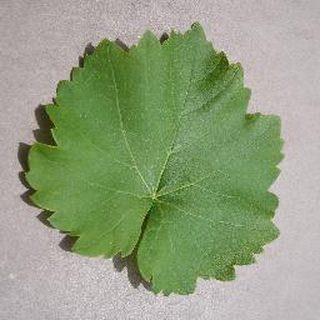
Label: healthy_grape